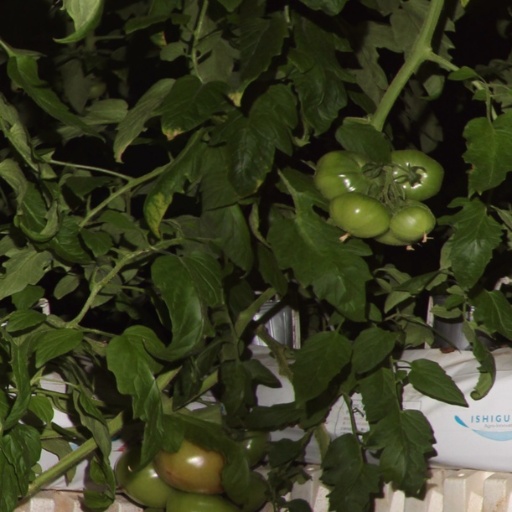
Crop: tomato